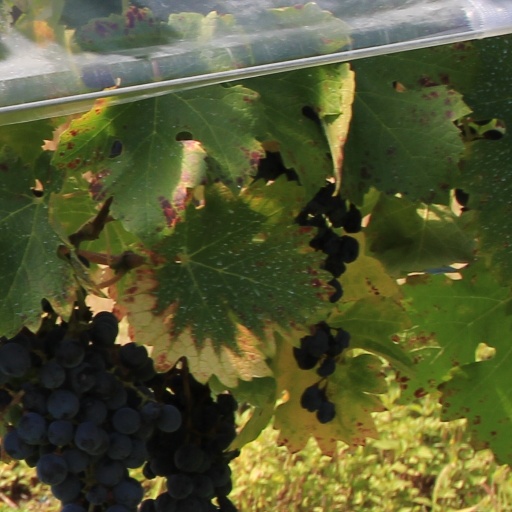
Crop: grape